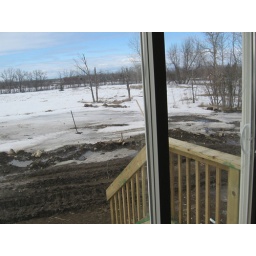
looking out patio doors in kitchen